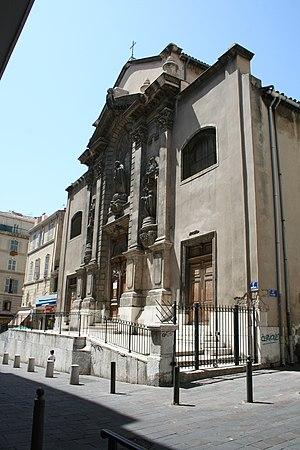
église Saint Théodore à Marseille, classée monuments historiqu
Cet article recense les monuments historiques de Marseille, en France.
L'église Saint-Théodore est une église paroissiale du XVIIᵉ siècle située à Marseille, en France. C'est le dernier élément subsistant de l'ancien couvent des Récollets. L'église est consacrée à saint Théodore, évêque de Marseille au VIe siècle.